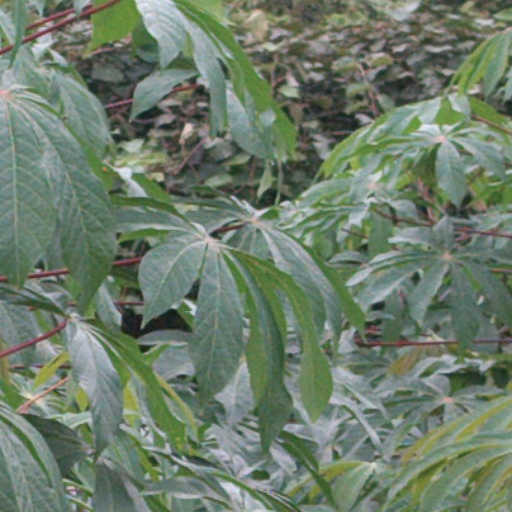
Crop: cassava